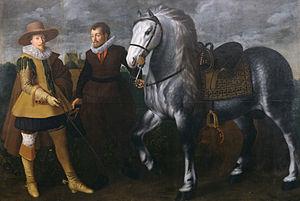
Adriaen van Nieulandt le Jeune est un peintre et graveur flamand.